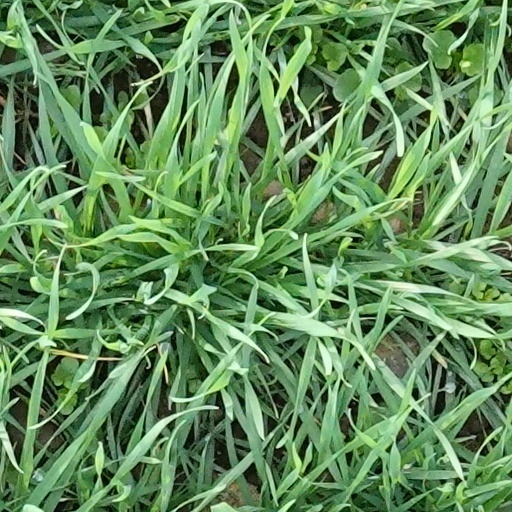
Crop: wheat